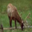
Label: deer